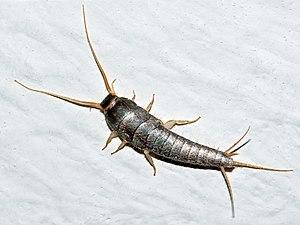
Les parasites du livre aussi nommés vers du livre ou poux du livre, désignent tout insecte dont la forme larvaire ou adulte endommage des livres en rongeant la reliure ou en perçant les pages par des petits trous. On y inclut également certains champignons, rats et souris.